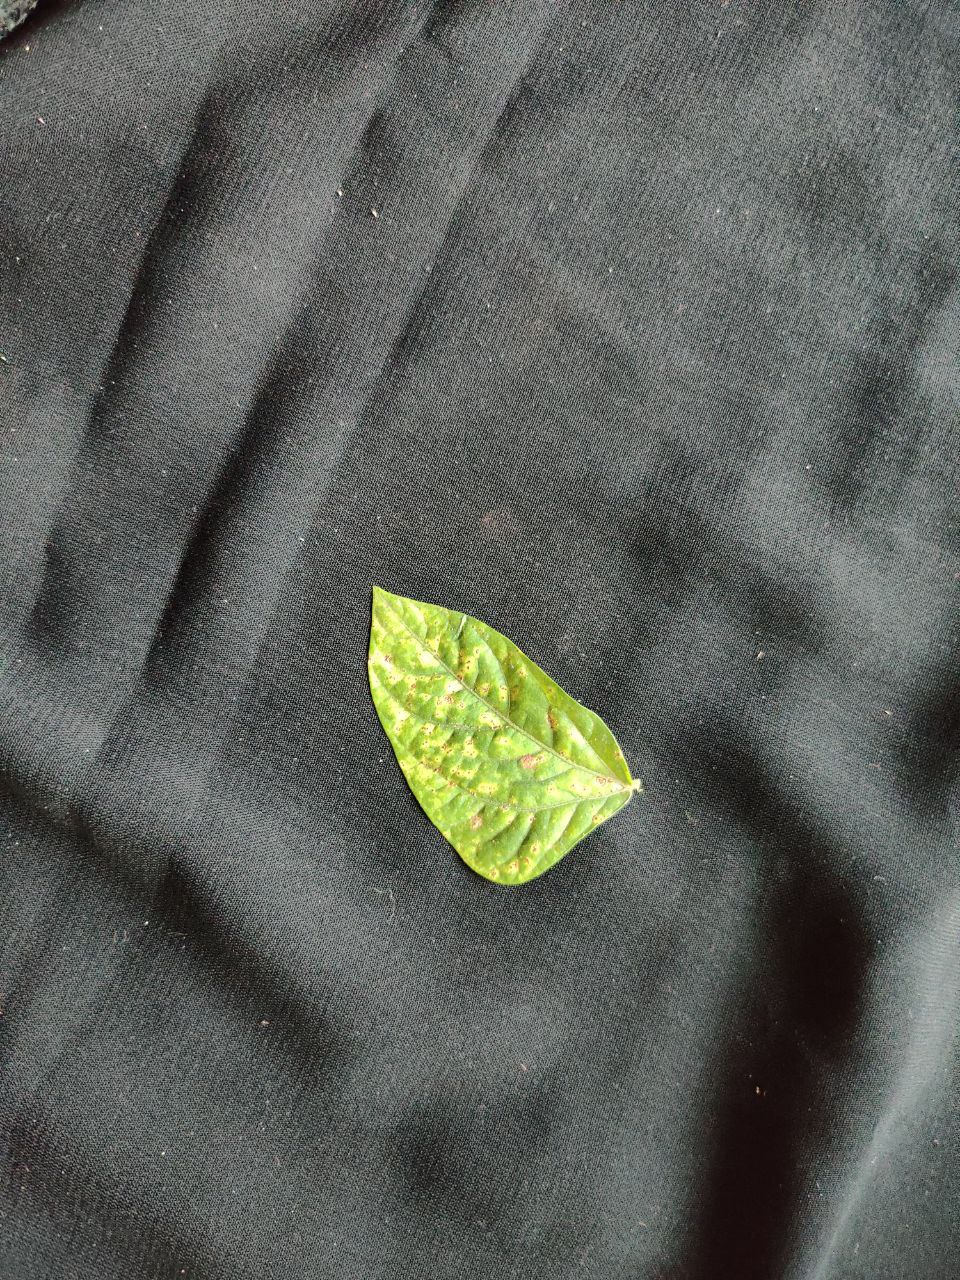
Crop: cowpea
Leaf condition: Septoria leaf spot